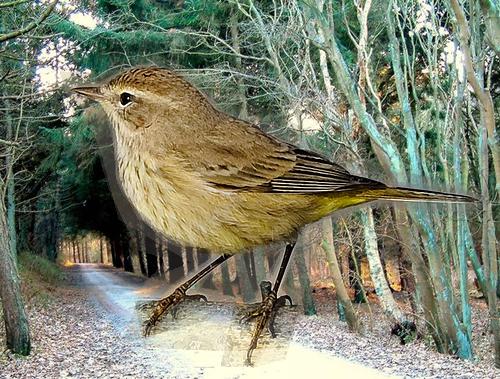
Bird species: Palm_Warbler
Bird type: landbird
Background: land